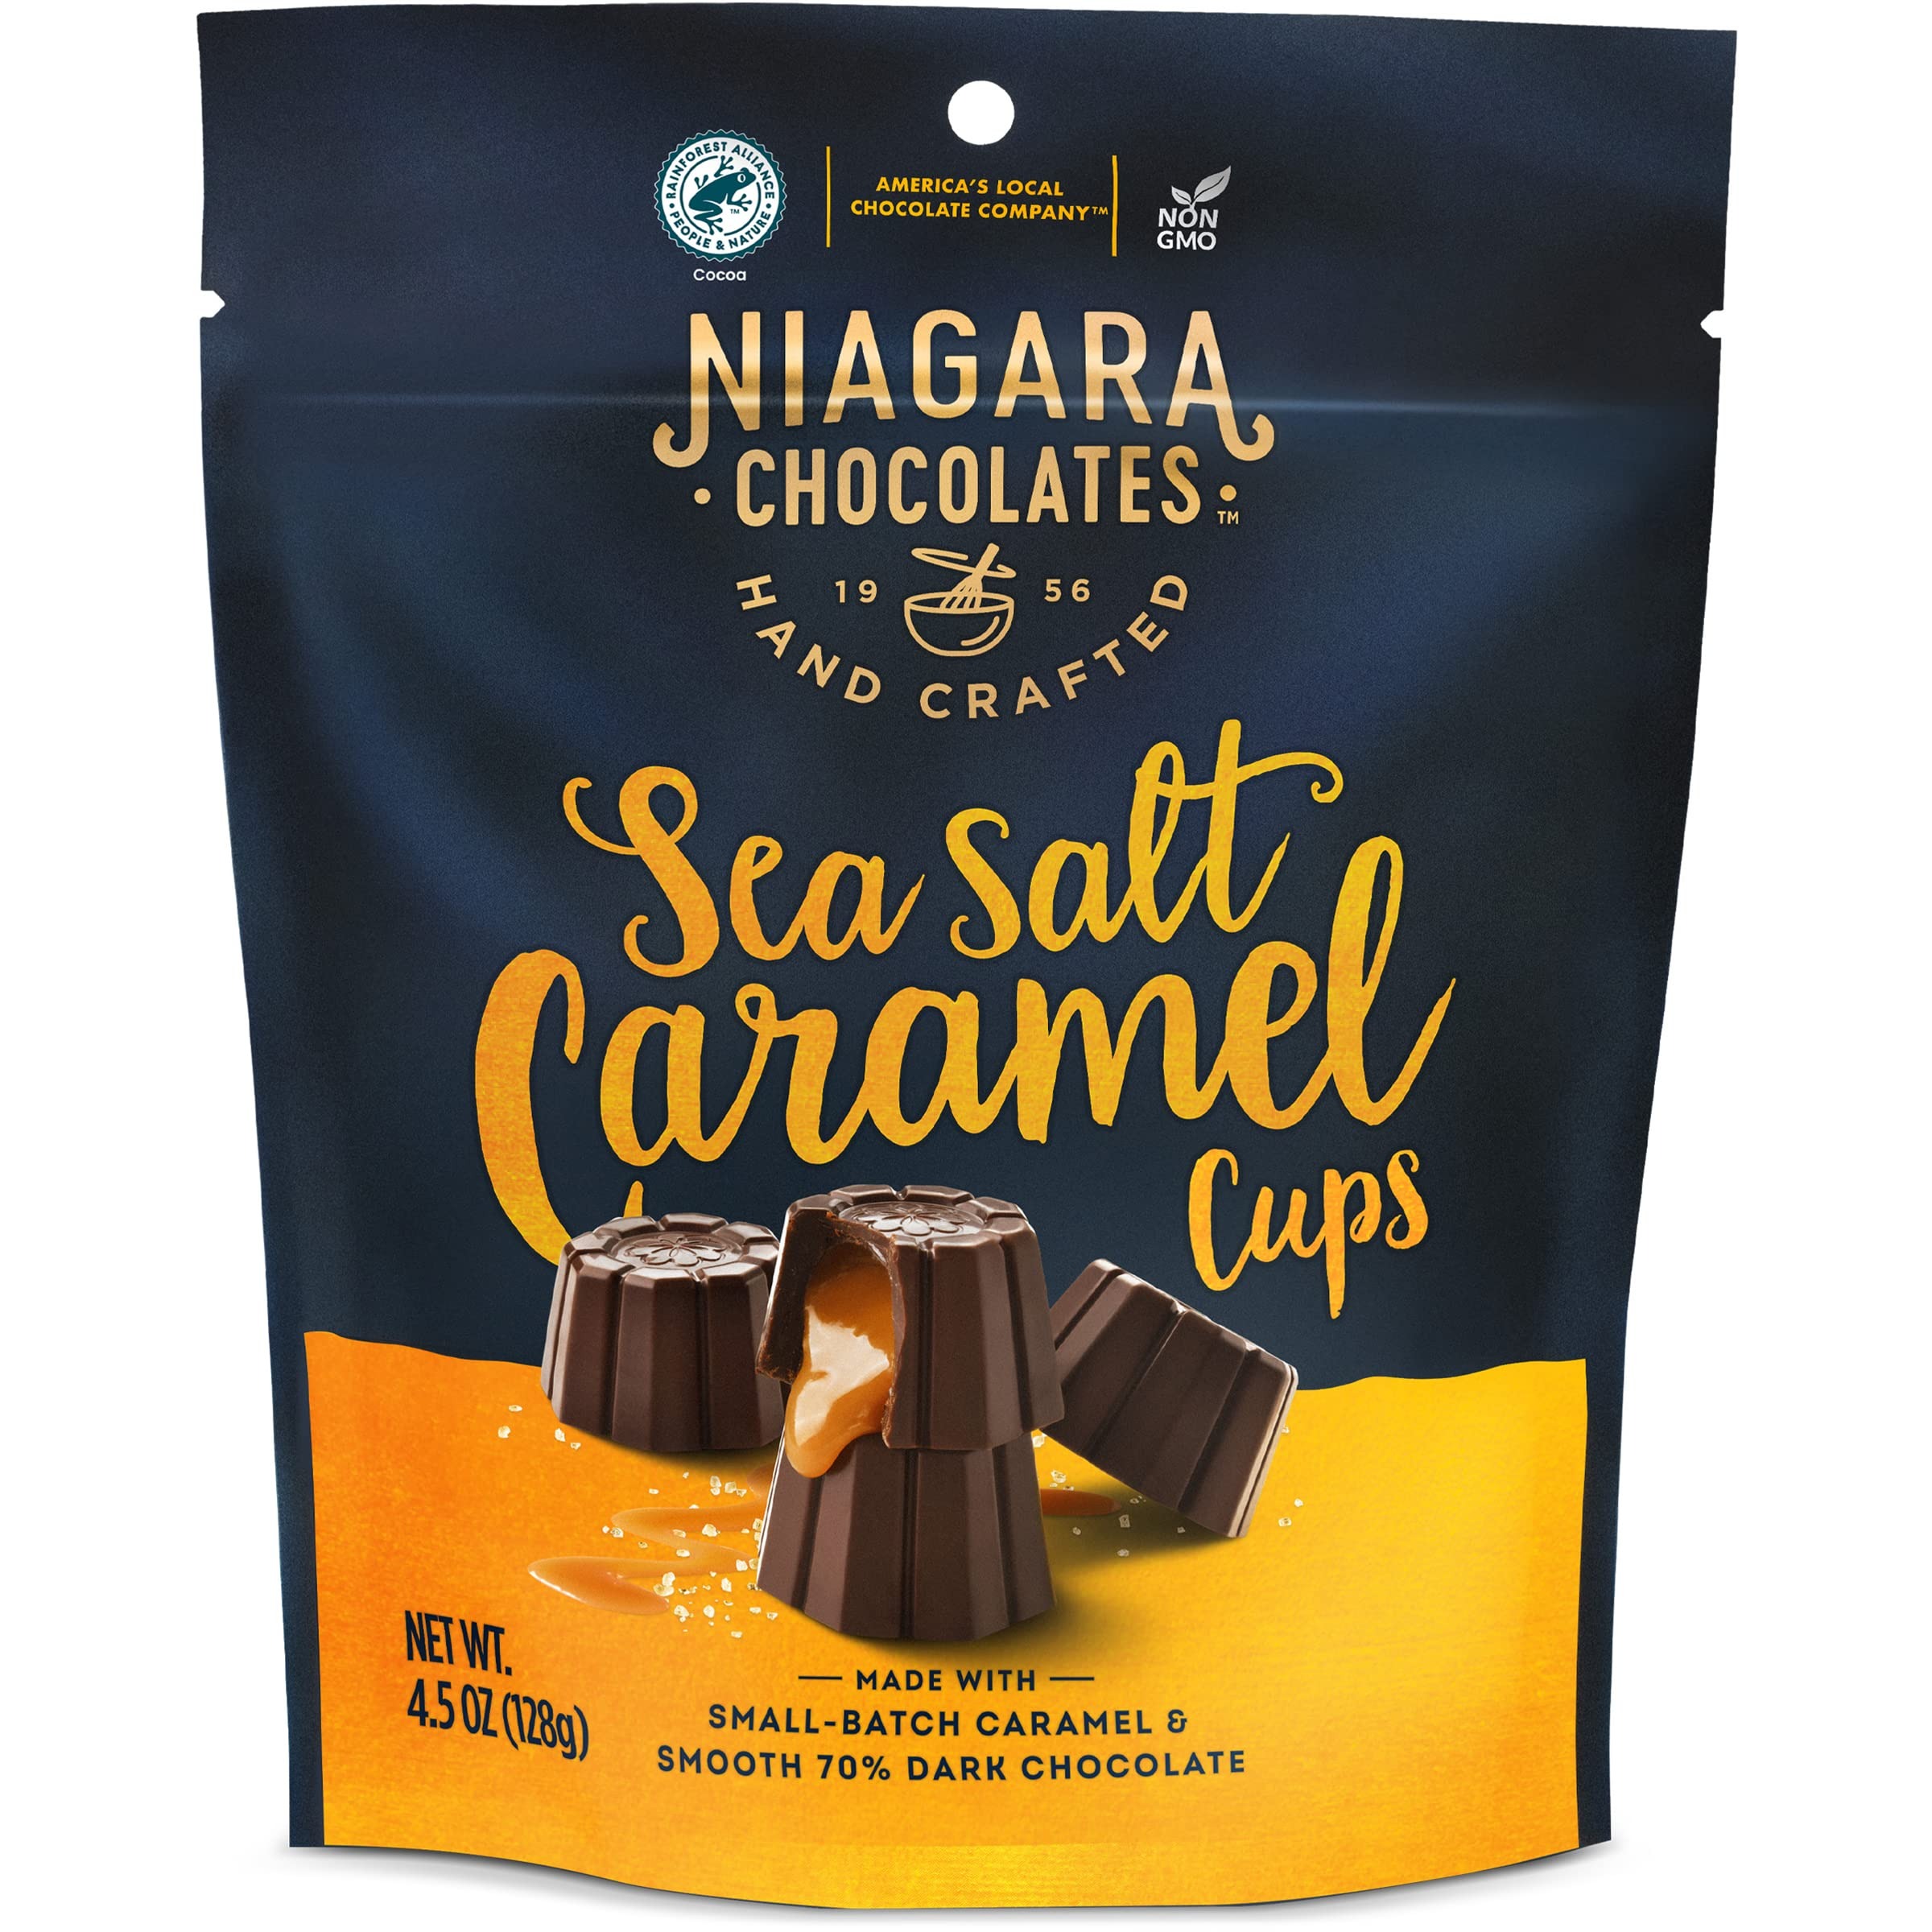
Item Name: Niagara Chocolates 70% Dark Sea Salt Caramel Cups Stand-Up Bag (4.5oz) Non-GMO, Premium Chocolate, Hand-Crafted
Bullet Point 1: DARK CHOCOLATE: A 4.5oz resealable bag of smooth 70% Dark Chocolate cups filled with small-batch hand crafted Caramel!
Bullet Point 2: HAND CRAFTED: We are "America's Local Chocolate Company" and our chocolate is hand-crafted in small batches in Buffalo, NY!
Bullet Point 3: SIMPLE: We pride ourselves on using simple ingredients! Our chocolate is Non-GMO and Rainforest Alliance certified.
Bullet Point 4: INDULGENT: We obsess over every detail so you can indulge in our rich and creamy premium chocolate creations!
Bullet Point 5: SHAREABLE CHOCOLATE: This resealable bag of Dark Chocolate Caramel Cups is perfect for gifting or sharing with friends and family!
Product Description: Imbue
Value: 4.5
Unit: Ounce

Price: 9.99